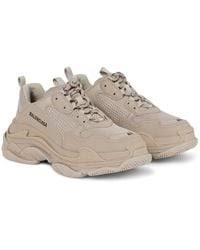
Label: Sneaker